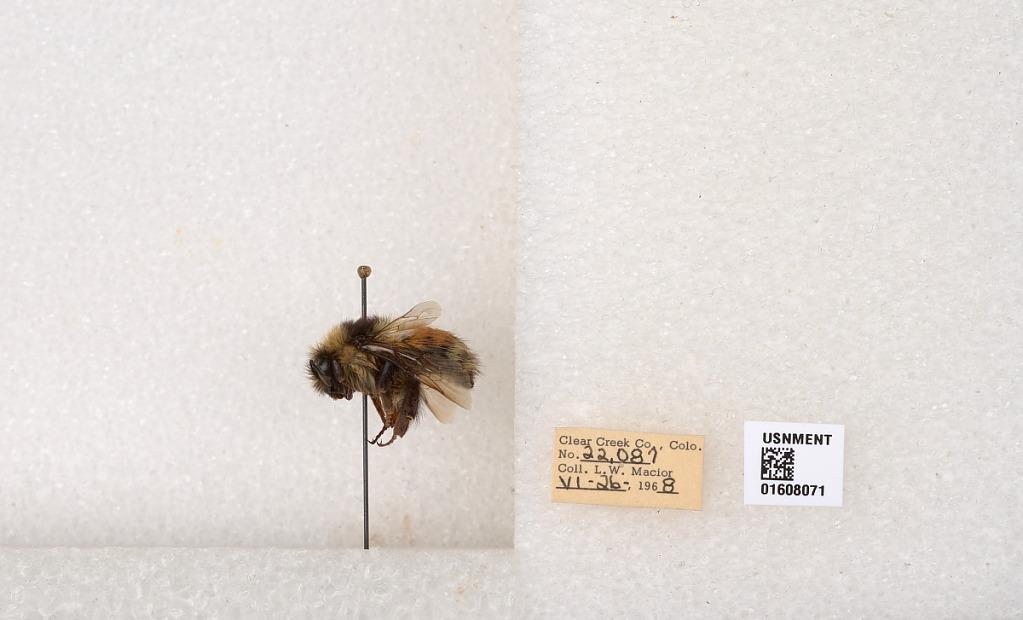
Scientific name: Bombus (Pyrobombus) sylvicola Kirby
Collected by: L. Macior
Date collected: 1968-6-26
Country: United States
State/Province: Colorado
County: Clear Creek
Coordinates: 39.6891, -105.644